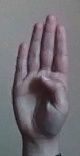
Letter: kaaf